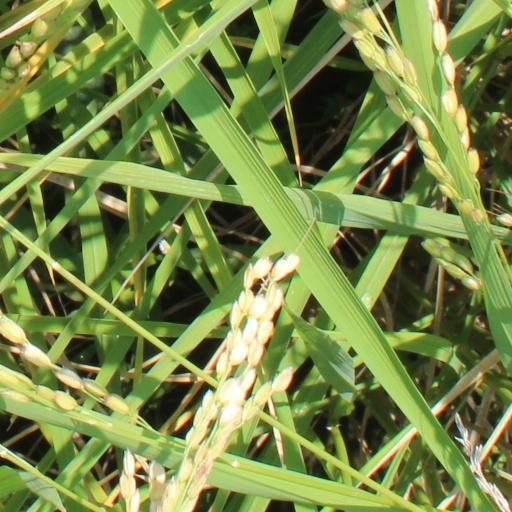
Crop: rice